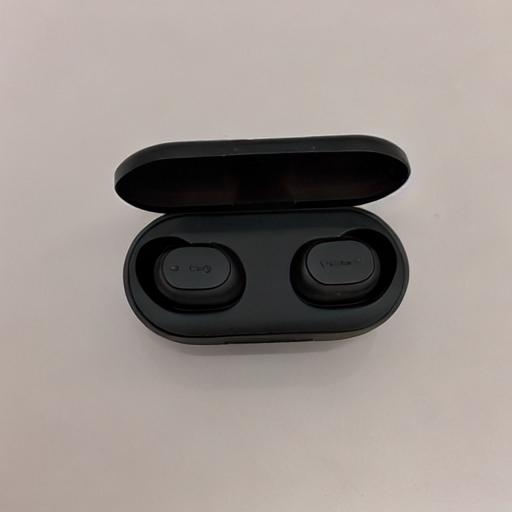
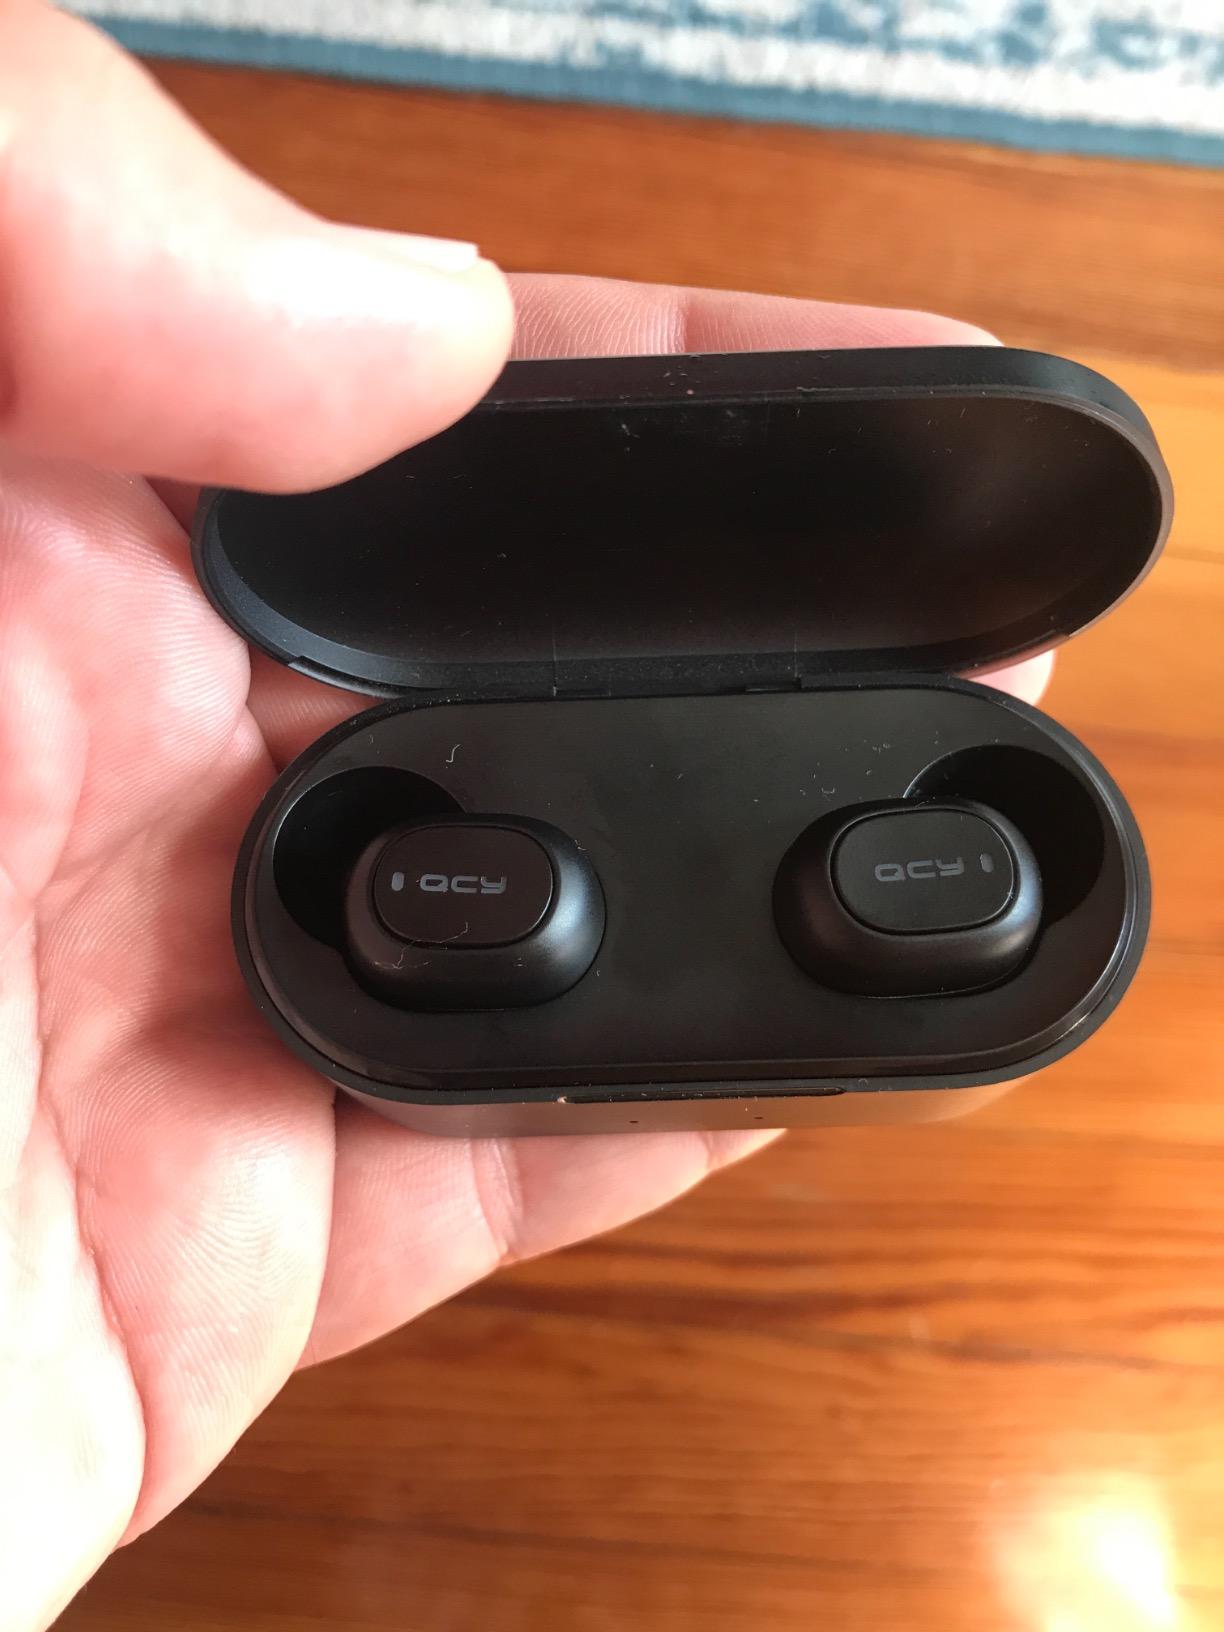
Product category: earbuds
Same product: no